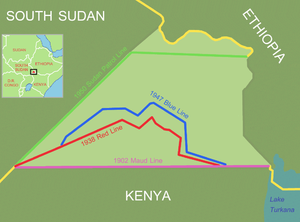
Le « Triangle d'Ilemi » est un territoire contesté d’Afrique de l'Est. Défini de manière ambiguë, il mesure entre 10 320 et 14 000 km². Il est revendiqué par l’Éthiopie, le Soudan du Sud et le Kenya. Il doit son nom au chef Anuak « Ilemi Akown ».
Un litige frontalier est un différend terrestre ou maritime opposant deux entités administratives, typiquement deux pays, sur le tracé de la frontière qui les délimite. Cette contestation peut en rester au niveau de la discussion ou provoquer des incidents de frontière, voire dégénérer en véritable conflit armé. La solution peut être alors trouvée par la voie diplomatique ou par le statu quo imposé par les armes et entériné ou non par un traité.